Centule III of Béarn

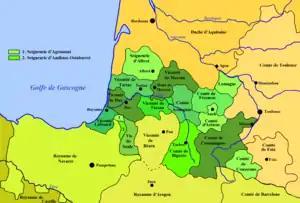
A map depicting territory of medieval lordships, including Béarn

Centule III of Béarn (French: "Centulle III de Béarn"; Latin: "Centuli Gastoni") was a French noble, a Viscount of Béarn ("vicomte de Béarn").